Māris Verpakovskis

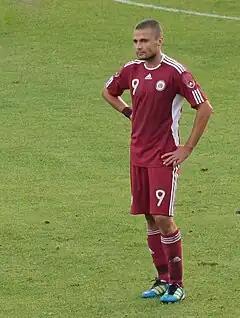
Verpakovskis playing for Latvia in 2011

Māris Verpakovskis (born 15 October 1979), is a Latvian retired professional footballer who played as a striker. He played for the Latvia national team at UEFA Euro 2004 and is the only Latvian player to score at the end stage of a major international football tournament.